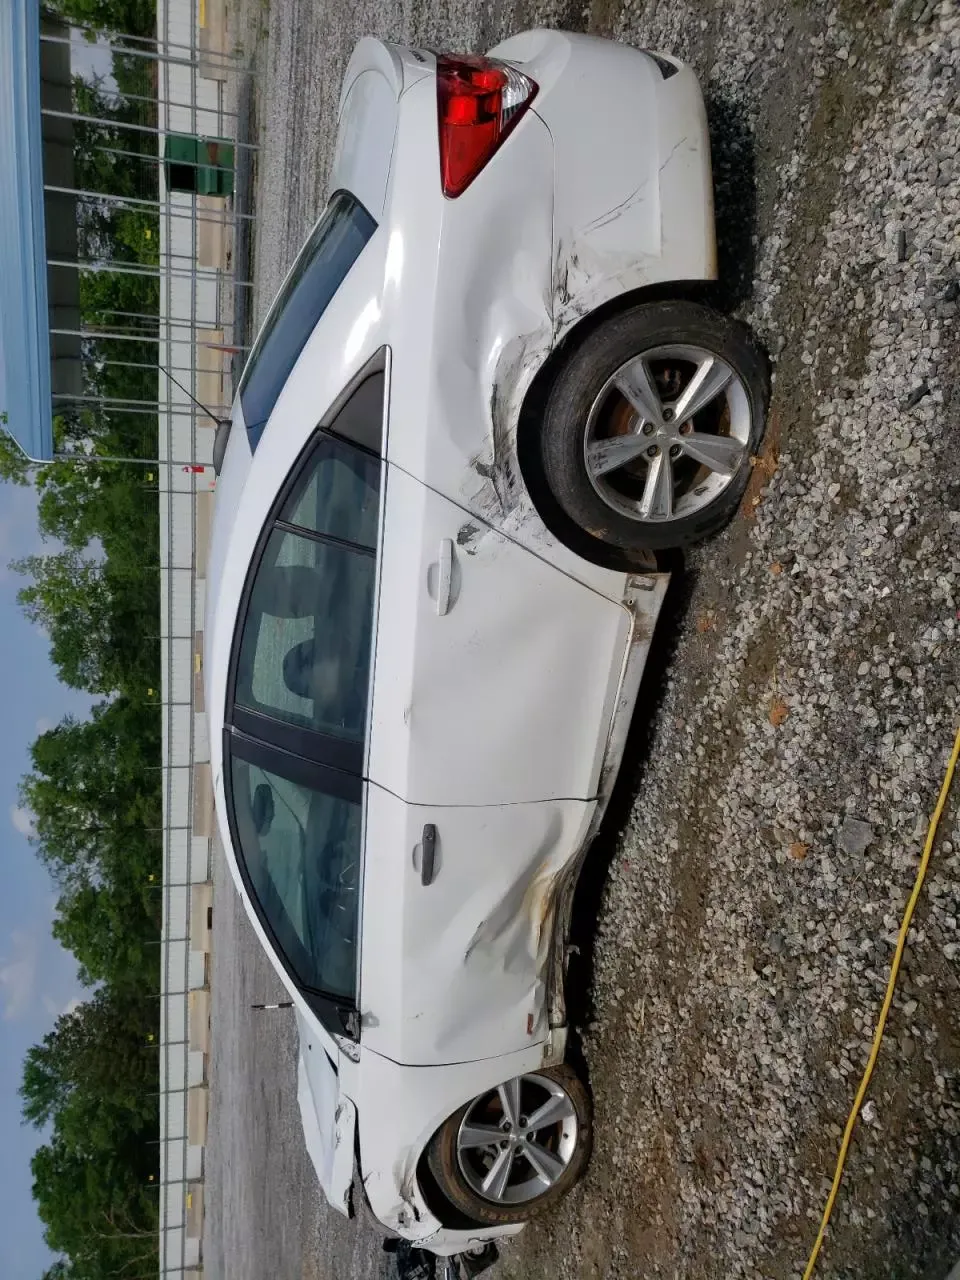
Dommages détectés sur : capot, aile avant gauche, porte avant gauche, porte arrière gauche, aile arrière gauche, pare-choc arrière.
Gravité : mineur